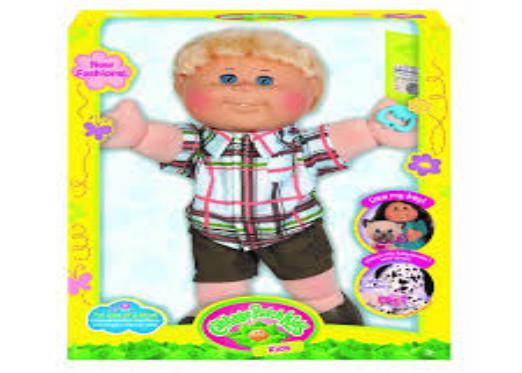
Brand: Cabbage Patch Kids
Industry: Leisure